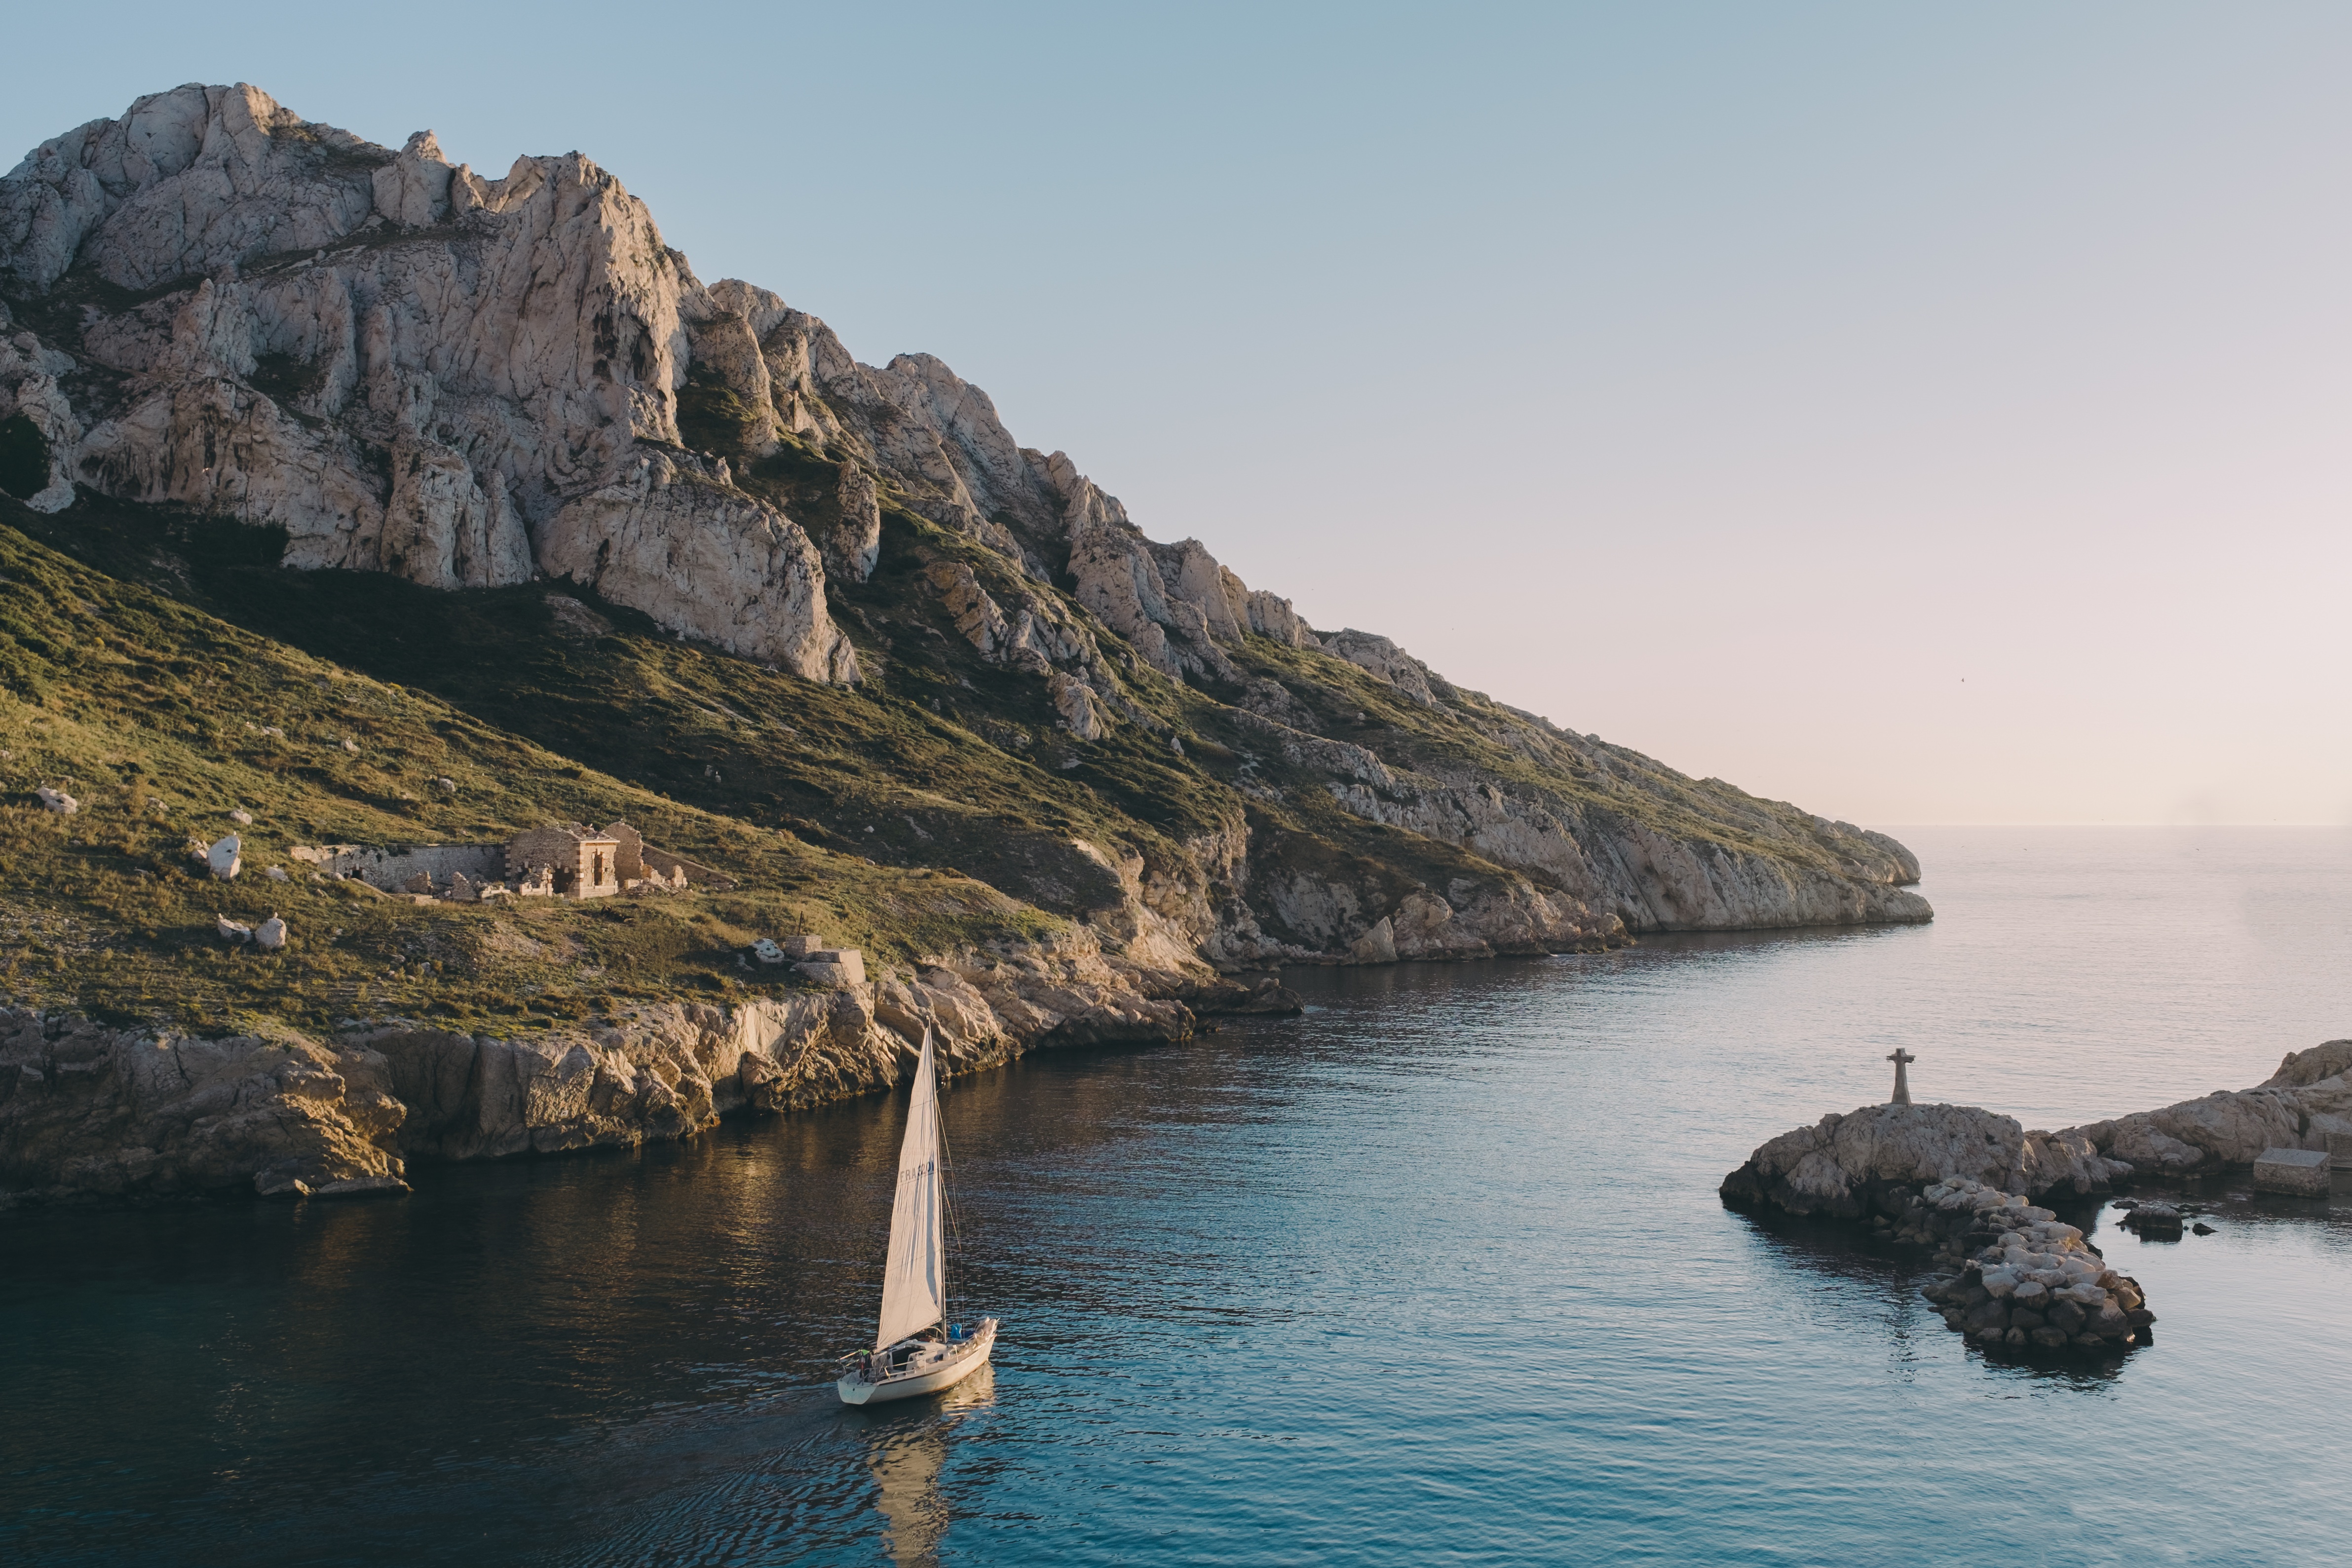
sea, coast, water, rock, ocean, mountain, boat, shore, lake, cliff, cove, vehicle, bay, fjord, terrain, sailboat, loch, cape, islet, landform, geographical feature